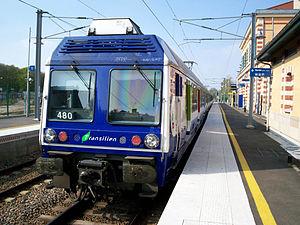
La gare de Saint-Germain-en-Laye-Grande-Ceinture est une gare ferroviaire française de la ligne de la grande ceinture de Paris, située sur le territoire de la commune de Saint-Germain-en-Laye.